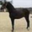
Label: horse